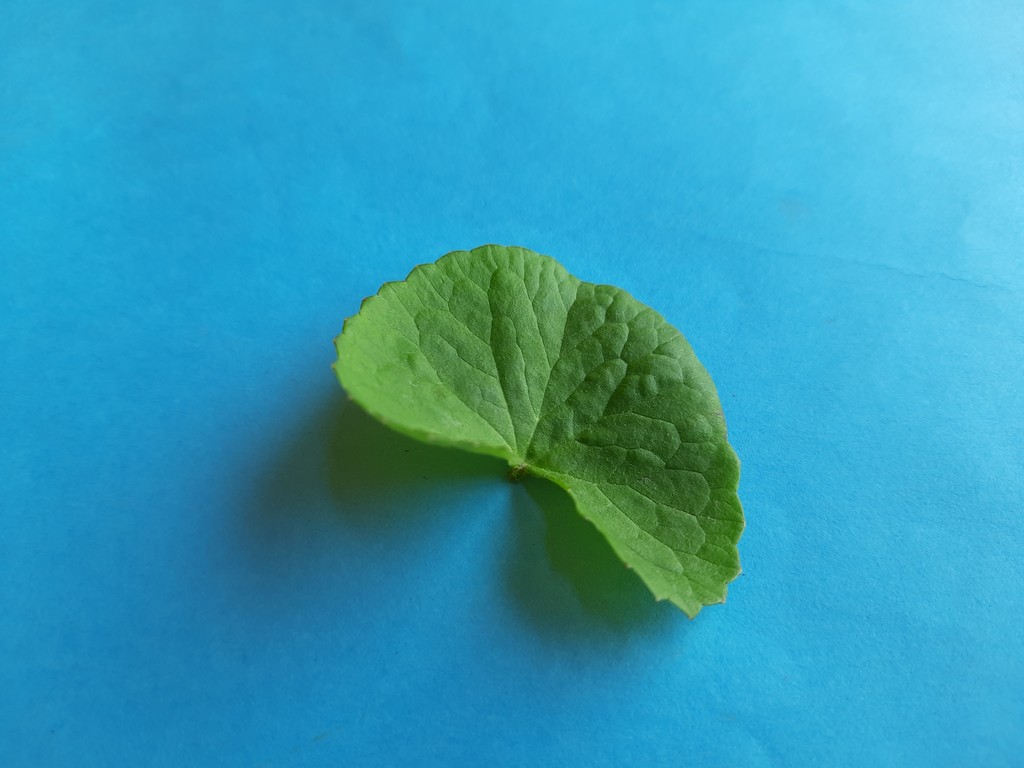
Label: Healthy